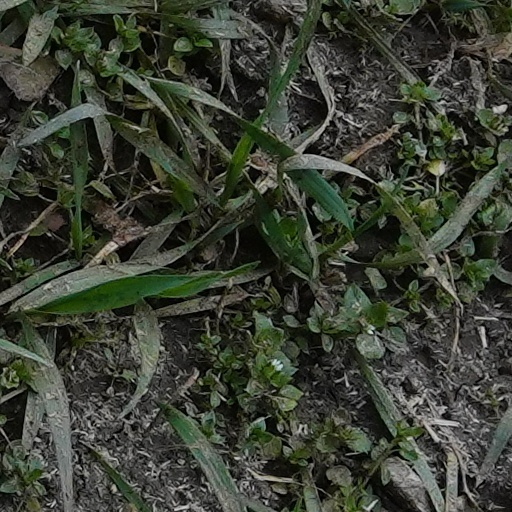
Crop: wheat